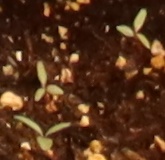
Label: Redroot Pigweed